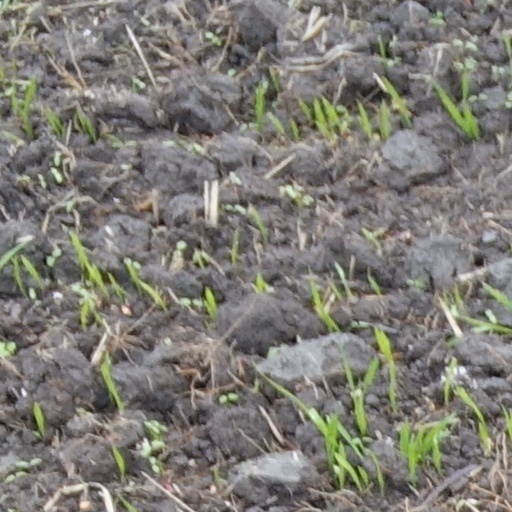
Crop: wheat